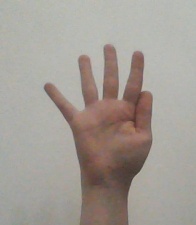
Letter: sheen